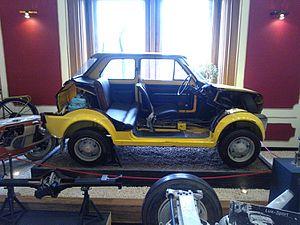
Le Musée de la technique et de l'industrie est un musée consacré à l'histoire de la technique. C'est le plus grand musée de ce genre en Pologne. Il se situe au palais de la culture et de la science à Varsovie.